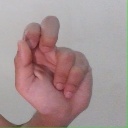
अक्षर: ढ